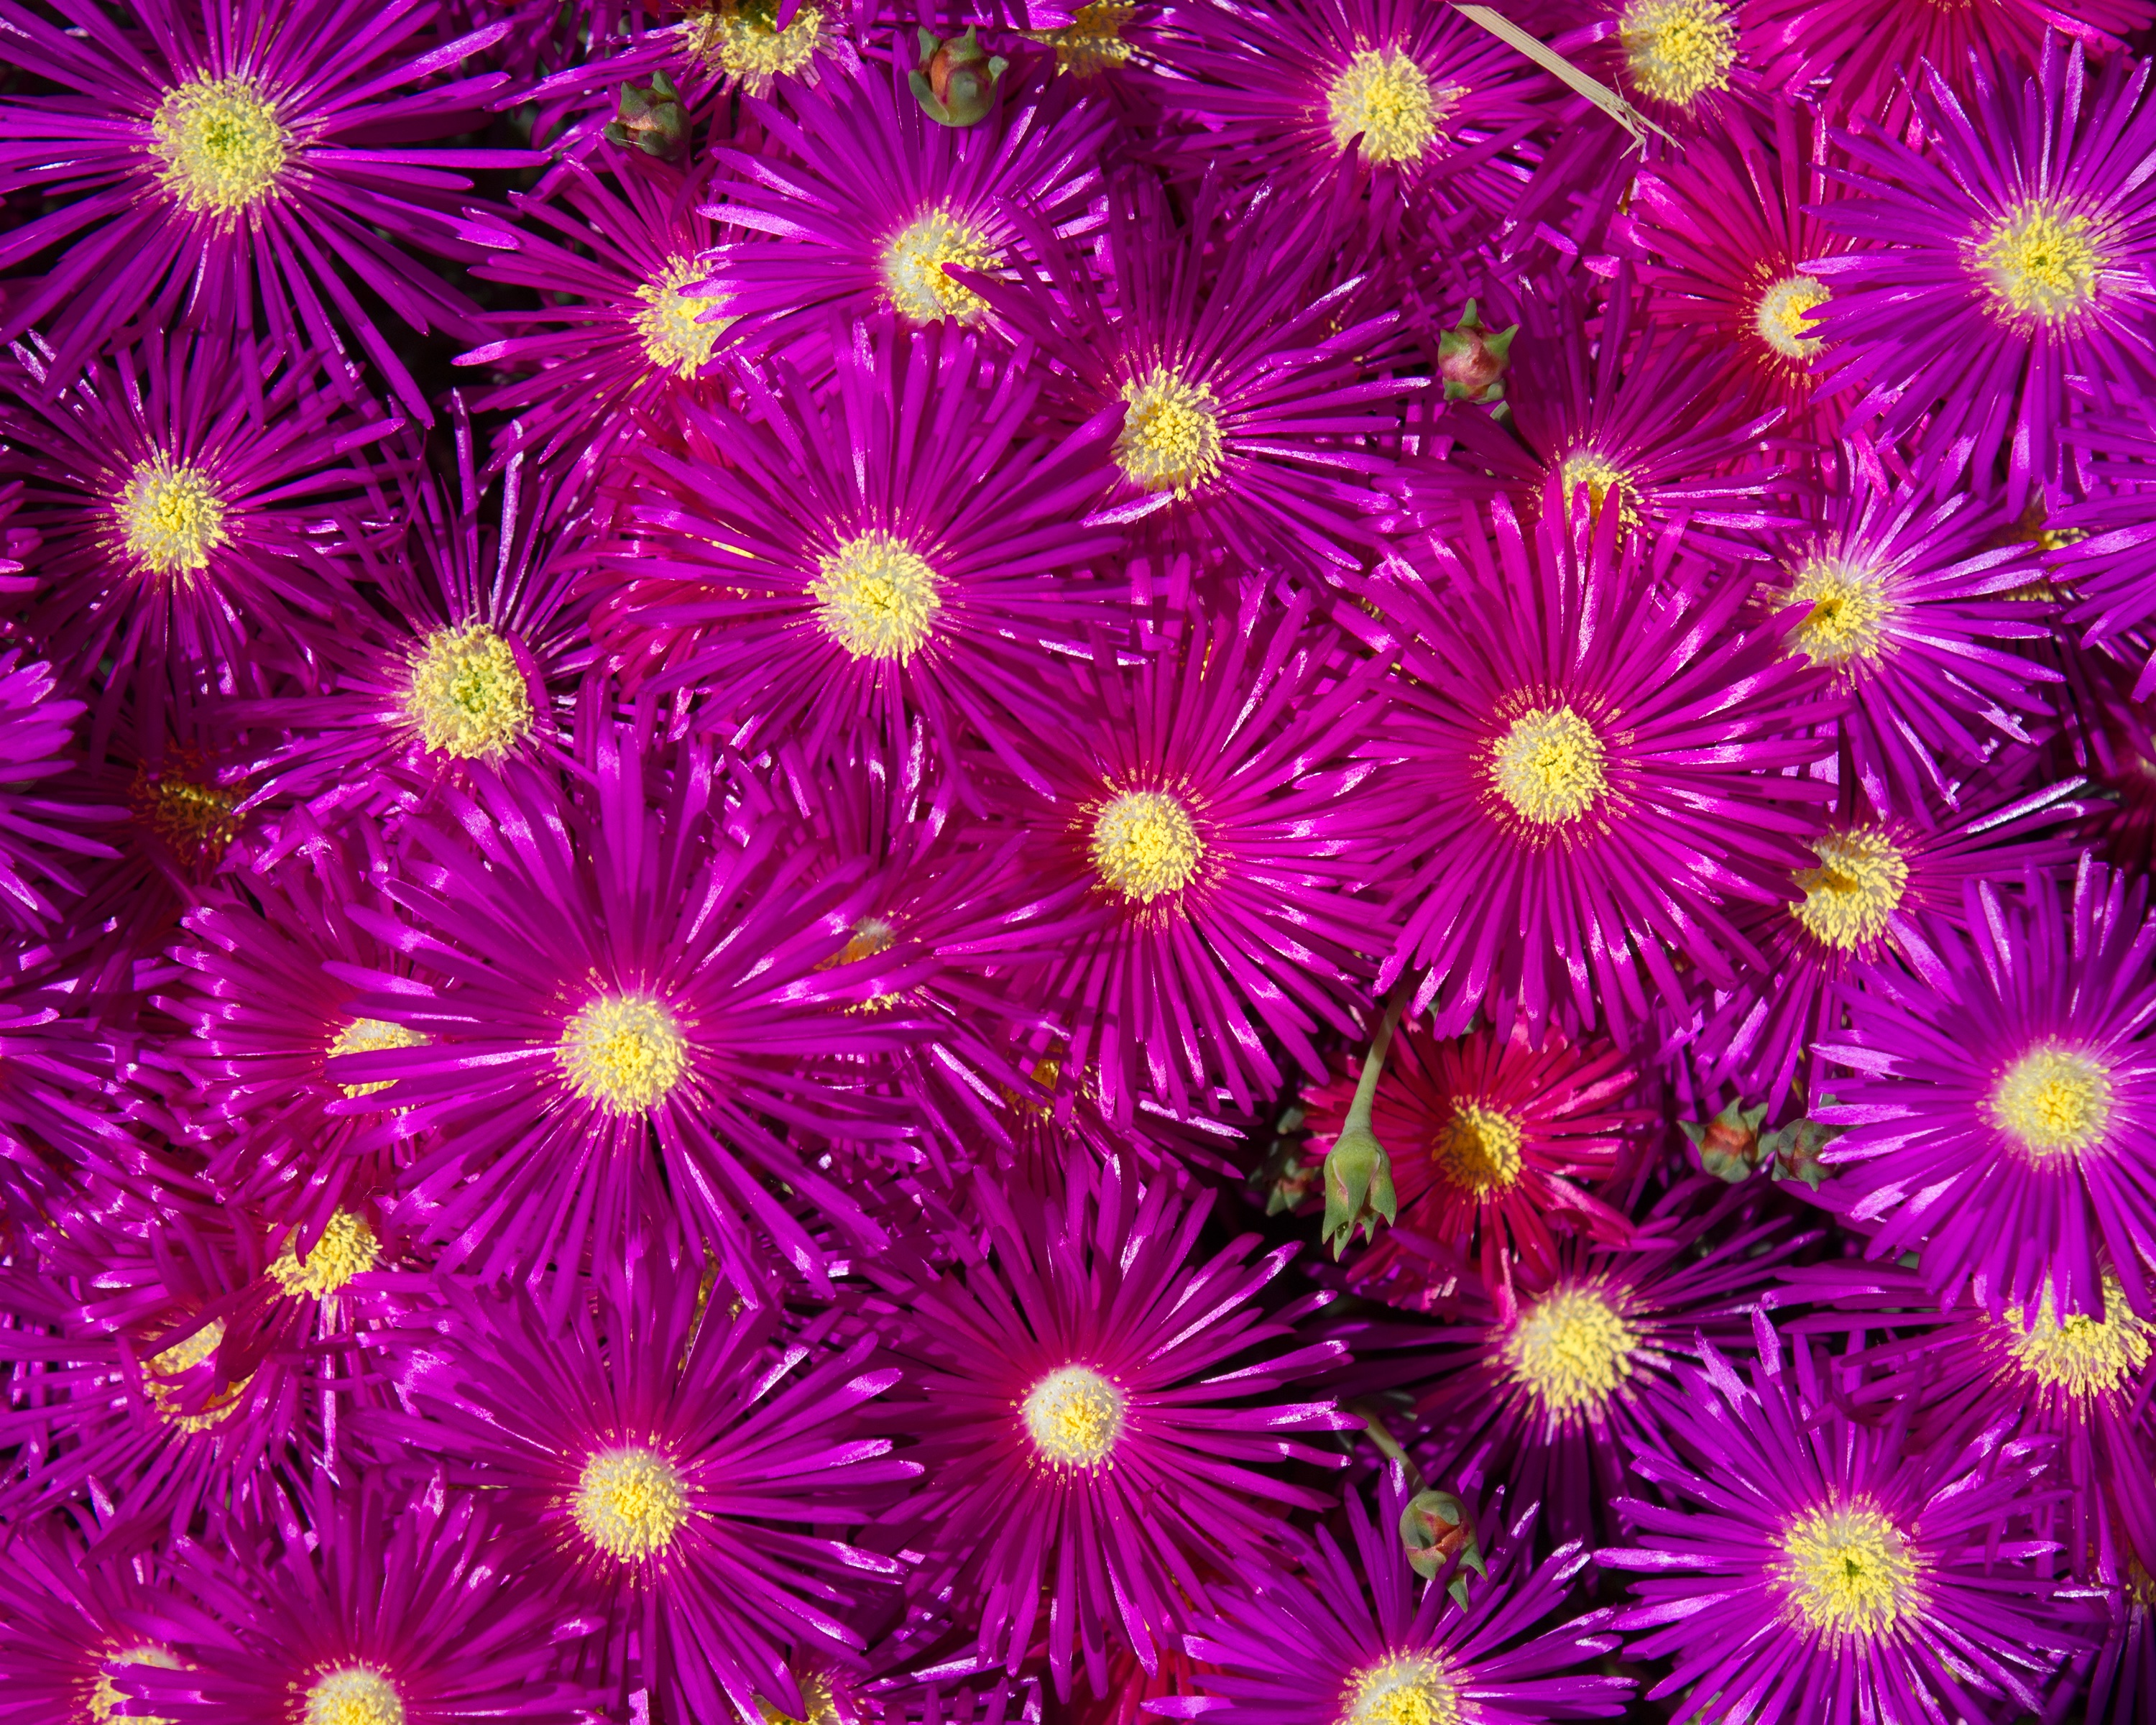
plant, flower, petal, flora, macro photography, flowering plant, daisy family, land plant, chrysanths, fractal art, ice plant family, dorotheanthus bellidiformis